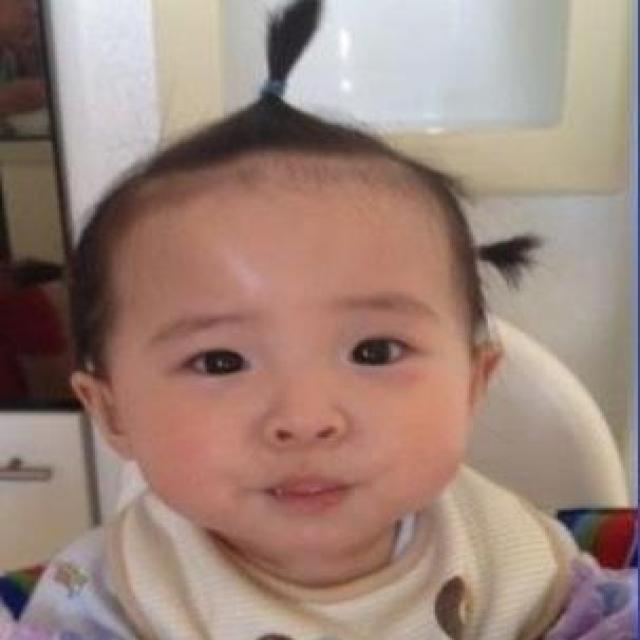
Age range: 0-12